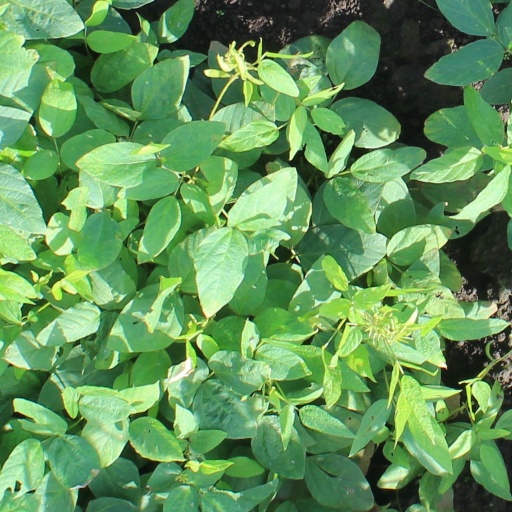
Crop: soybean